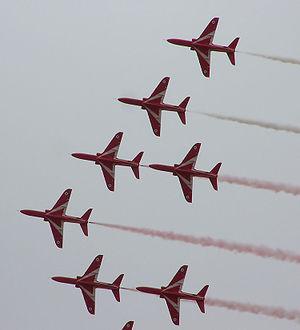
Une patrouille acrobatique est une formation d'avions qui fait des présentations de voltige aérienne. De nombreux pays ont créé des patrouilles militaires dans le but de démontrer le savoir-faire de leurs pilotes.